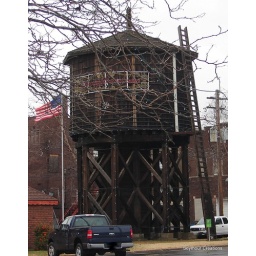
Rebuilt water tower in Centralia, Il.